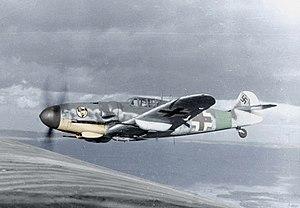
Brendan Eamonn Fergus Finucane dit « Paddy » Finucane est un pilote de chasse irlandais de la Royal Air Force. Il est né le 16 octobre 1920 à Rathmines et mort au combat le 15 juillet 1942 dans la Manche.
Ludwig « Zirkus » Franzisket, né le 26 juin 1917 à Düsseldorf et mort le 23 novembre 1988 à Münster, est un pilote de chasse allemand.
Hans-Joachim Marseille, né le 13 décembre 1919 à Berlin et mort le 30 septembre 1942 vers Sidi-Abd-el-Rahman, est un pilote de chasse allemand, as de l'aviation durant la Seconde Guerre mondiale.